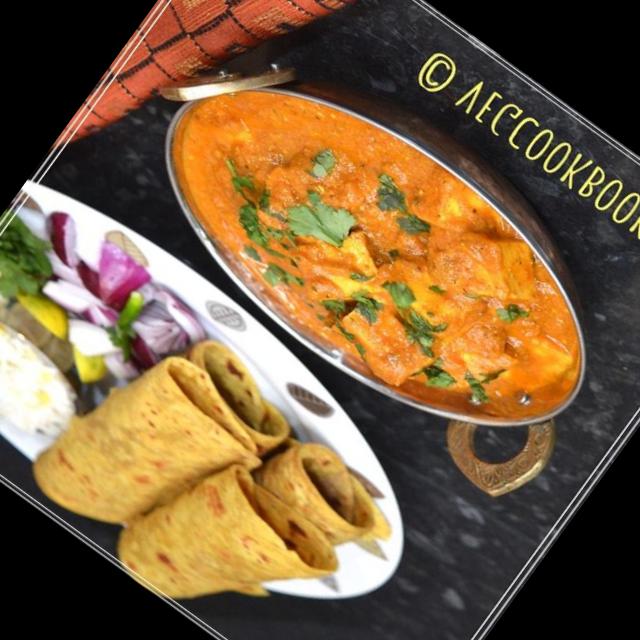
Dish: white_rice